List of county routes in Niagara County, New York

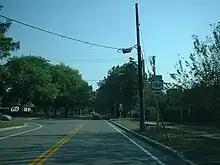
The northern terminus of CR 907, a county-maintained section of NY 18F, in Youngstown

There are four county highways with designations above 900 in the county road system. None of these designations are signed as Niagara County does not sign their highways, and thus are better known by their accompanying road name. The locations of the four routes are scattered across the county.